Hector Hercules Bell

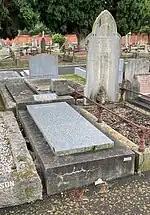
Bell's grave at Boroondara General Cemetery

Following marriage, he and Emma moved to Perth, Western Australia, where Bell became a construction contractor, working on a variety of projects including The Causeway over the Swan River. After two years in Perth they returned to Richmond where Bell worked as a confectioner, wood merchant, and contractor. Bell was elected as a councillor to Richmond City Council (amalgamated into City of Yarra in 1994) in 1911, and served in that capacity for 26 years. As member of the councils Labor faction, he became involved in civic issues, and became chairman of the public works committee. During his councillorship he became Richmond's representative on the Melbourne & Metropolitan Board of Works in 1913, and the newly formed Hawthorn Tramway Trust in 1915. In concert with his career as a councillor he continued his contracting business, and due to the success of this enterprise and the accompanying wealth, in 1924 he, Emma, and their three children moved to Hawthorn.